Mihailo Ivanović (politician)

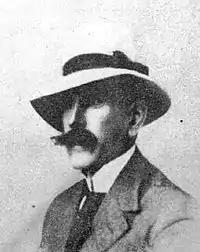
Mihailo Ivanović

Mihailo Ivanović (Kuči 1874 – Herceg Novi 1949) was a Montenegrin politician in the early 20th century. He was one of the leaders of the People's Party (known as "klubaši") from 1906 to 1918. After unification, he was disappointed and had become an important leader of the Montenegrin Federalist Party in the assembly of the Kingdom of Serbs, Croats and Slovenes, and an Axis power collaborator.